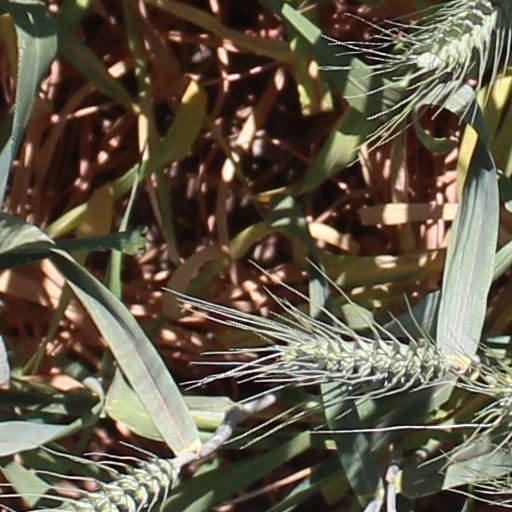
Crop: wheat